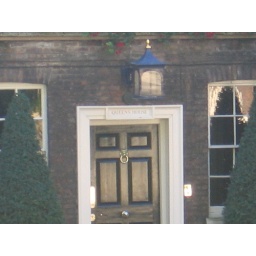
Bummed you can't read this well - the sign over the door says "Queen's House".